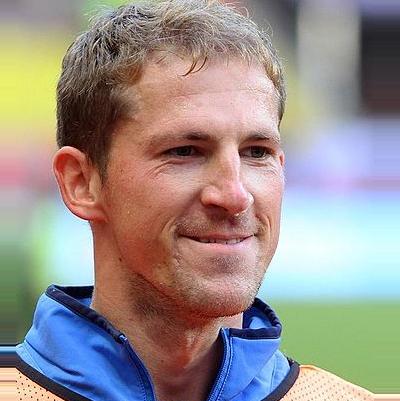
Age: 26